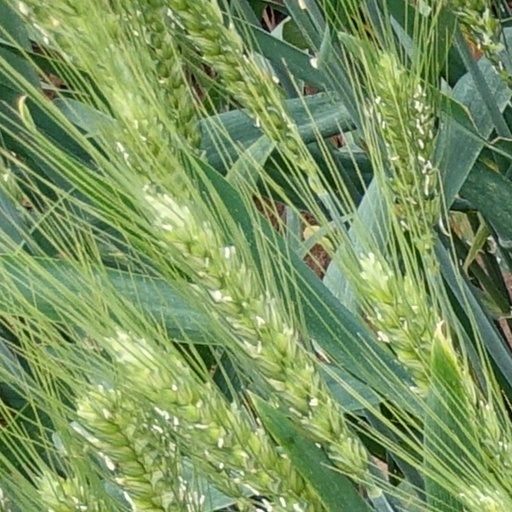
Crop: wheat